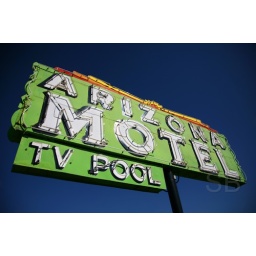
I am pretty much in love with this sign. Really like that green and white combo.